Castle Howard

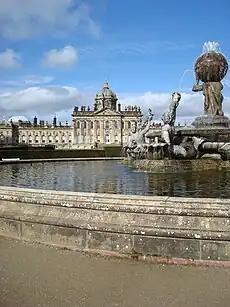
Atlas Fountain by John Thomas, with the main house behind

The Earl then turned his energies to the surrounding garden and grounds. Although the complete design is shown in the third volume of Colen Campbell's "Vitruvius Britannicus", published in 1725, the West Wing was not yet started when Vanbrugh died in 1726, despite his remonstration with the Earl. The house remained incomplete on the death of the 3rd Earl in 1738, but the remaining construction finally started at the direction of the 4th Earl. Vanbrugh's design was not completed: the West Wing was built in a contrasting Palladian style to a design by the 3rd Earl's son-in-law, Sir Thomas Robinson. The new wing remained incomplete, with no first floor or roof, at the death of the 4th Earl in 1758. Although a roof had been added, the interior remained undecorated by the death of Robinson in 1777. Rooms were completed stage by stage over the following decades, but the whole was not completed until 1811 under Charles Heathcote Tatham.